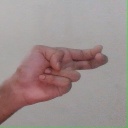
अक्षर: ह